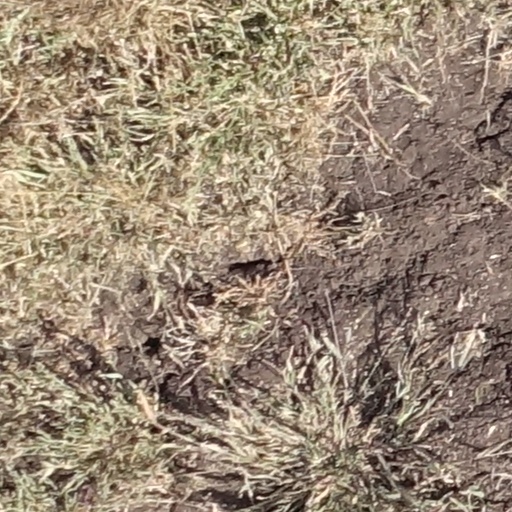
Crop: sorghum